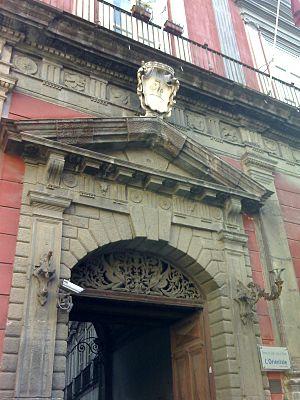
Le Palais Saluzzo à Corigliano est un bâtiment situé sur la Piazza San Domenico Maggiore à Naples, qui abrite désormais le siège de l'Université "L'Orientale", et plus précisément le Département de l'Asie, de l'Afrique et de la Méditerranée.